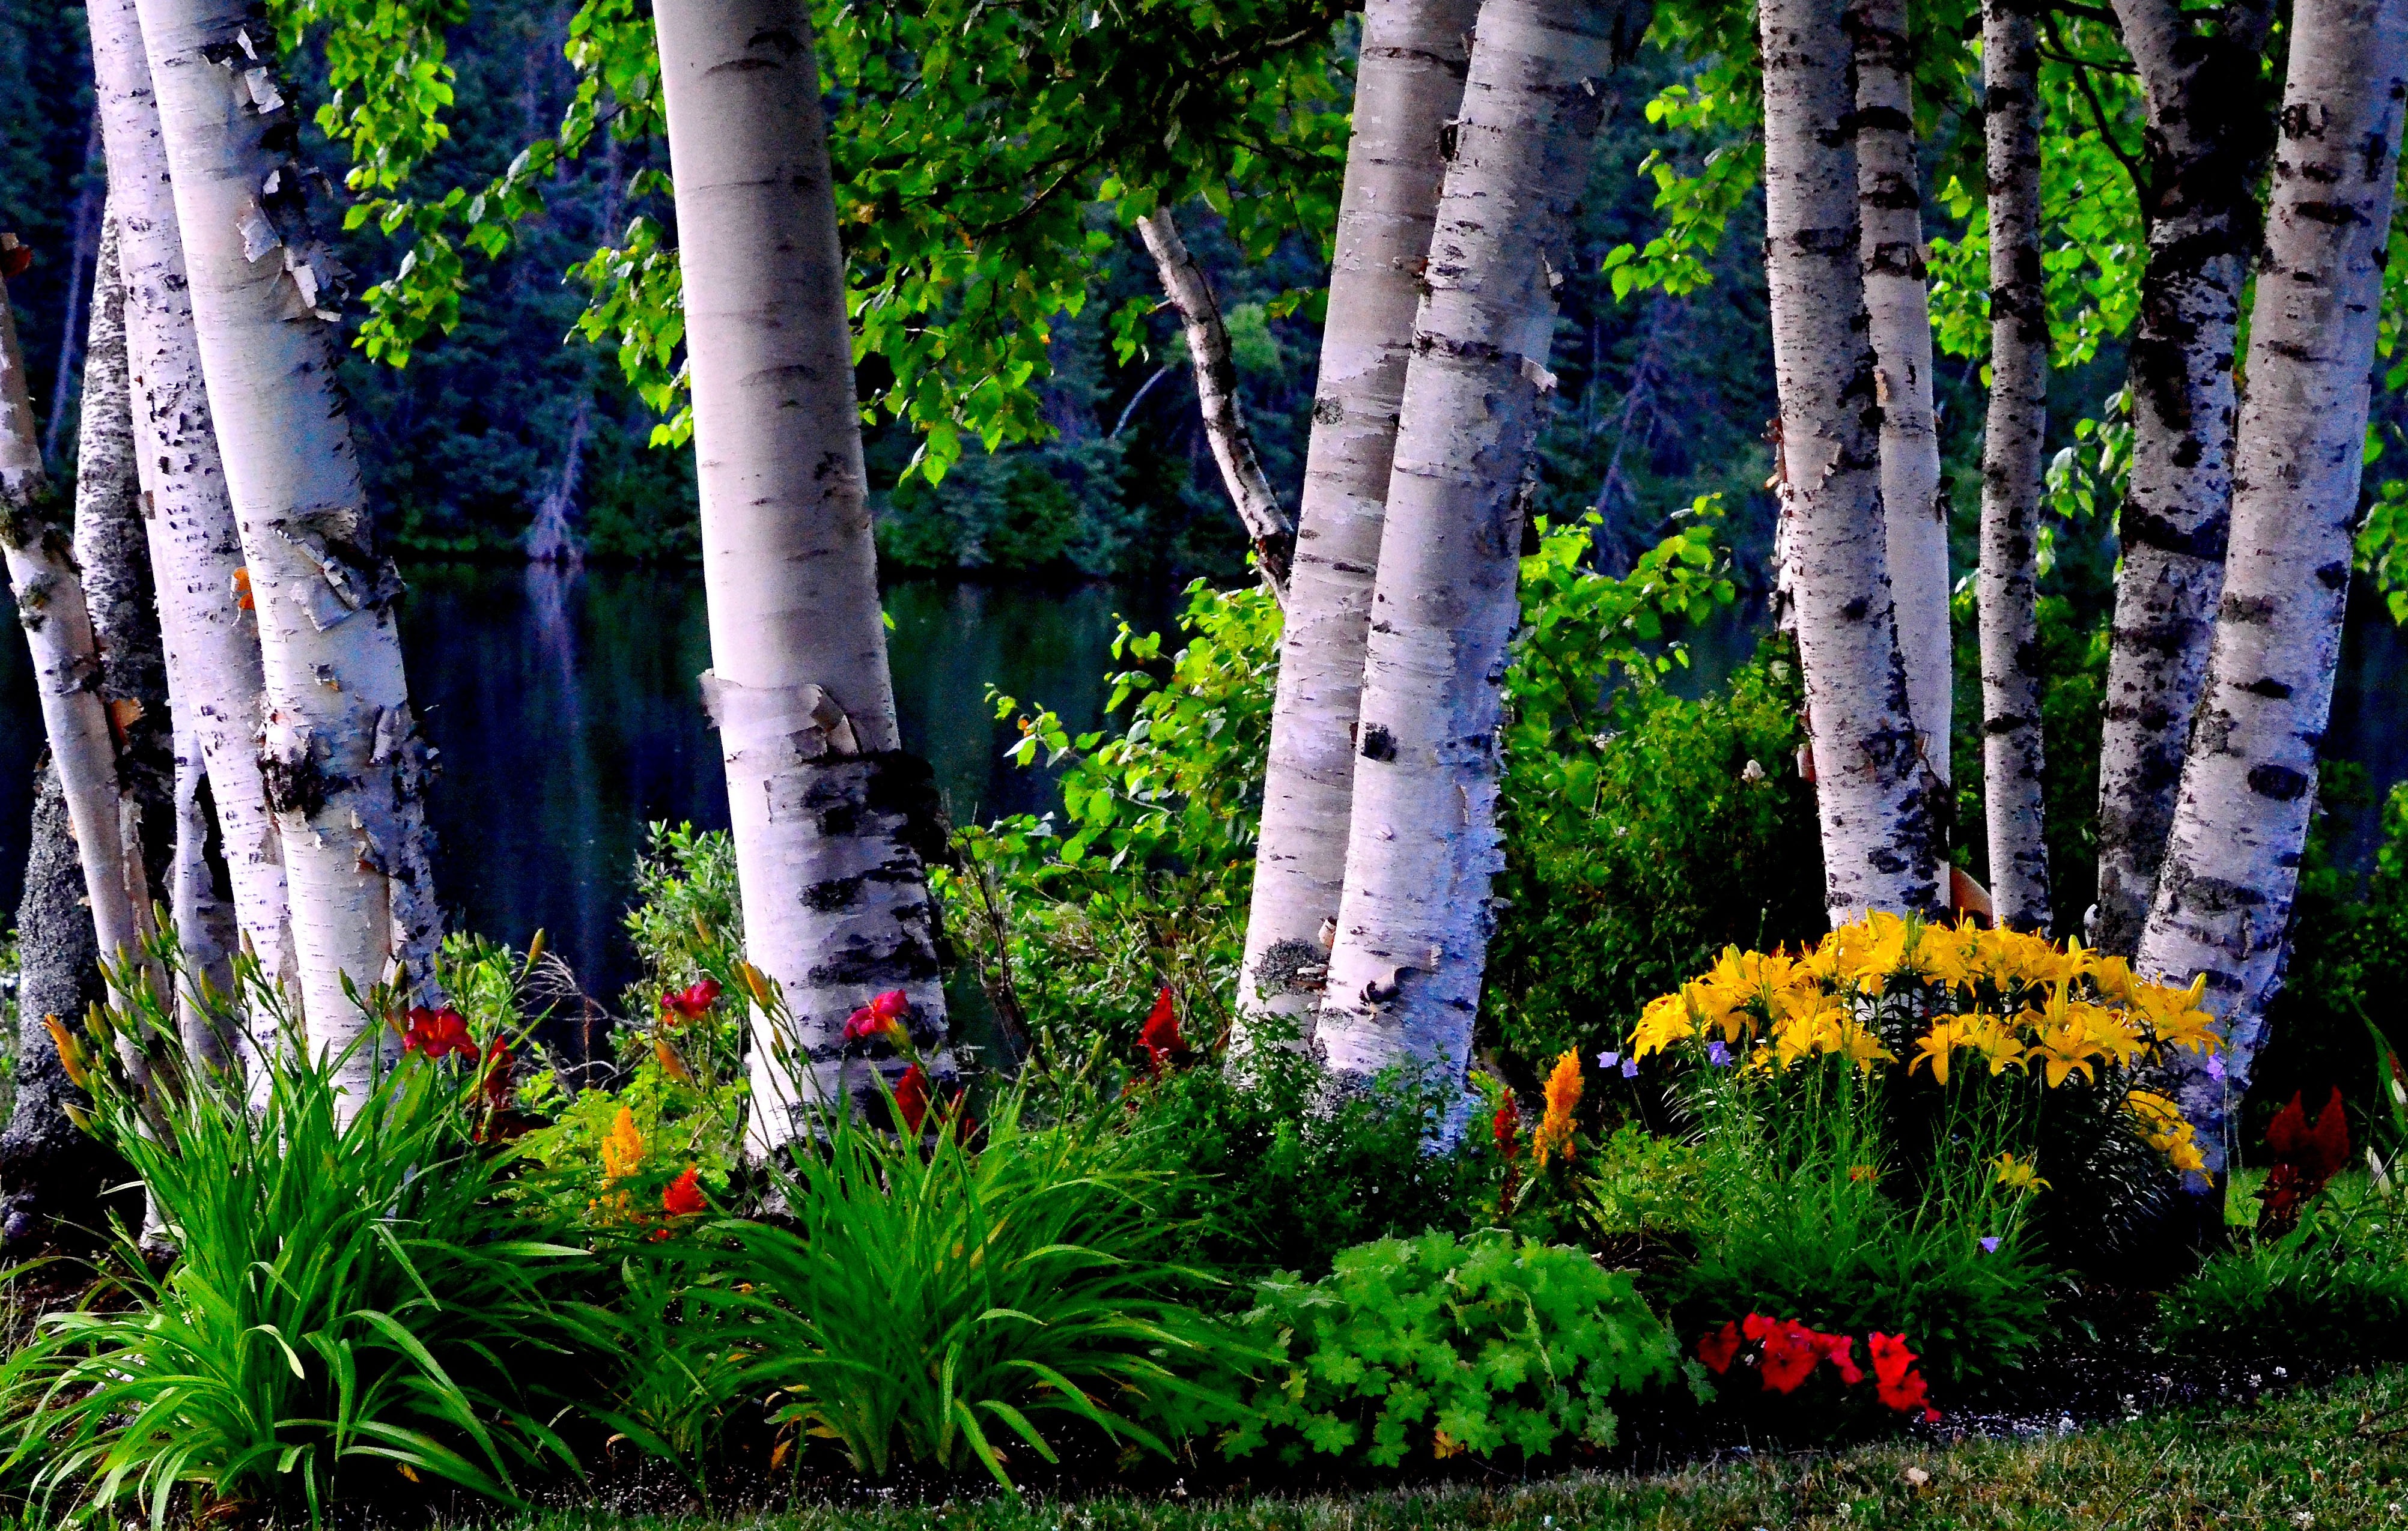
tree, nature, forest, grass, plant, leaf, flower, birch, autumn, backyard, botany, garden, season, flowers, trees, leaves, woodland, habitat, ecosystem, flowering plant, natural environment, woody plant, land plant